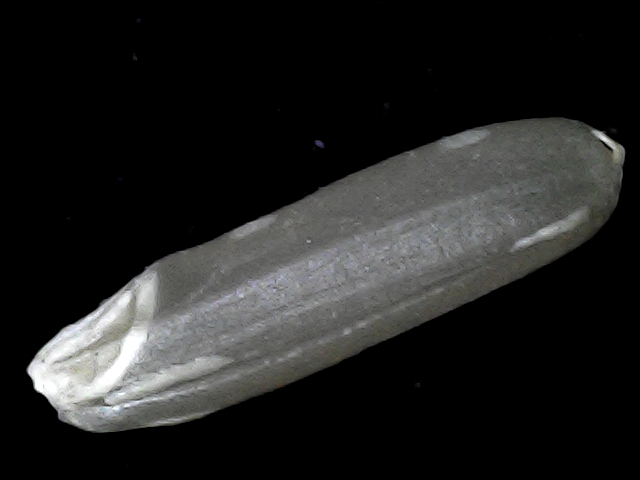
Rice variety: BD70